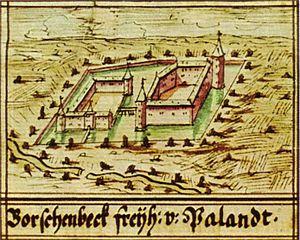
Le Codex Welser est une description du pays et de l'inventaire du duché de Juliers. Créé vers 1720, le codex porte le nom de son auteur Johann Franz von Welser.